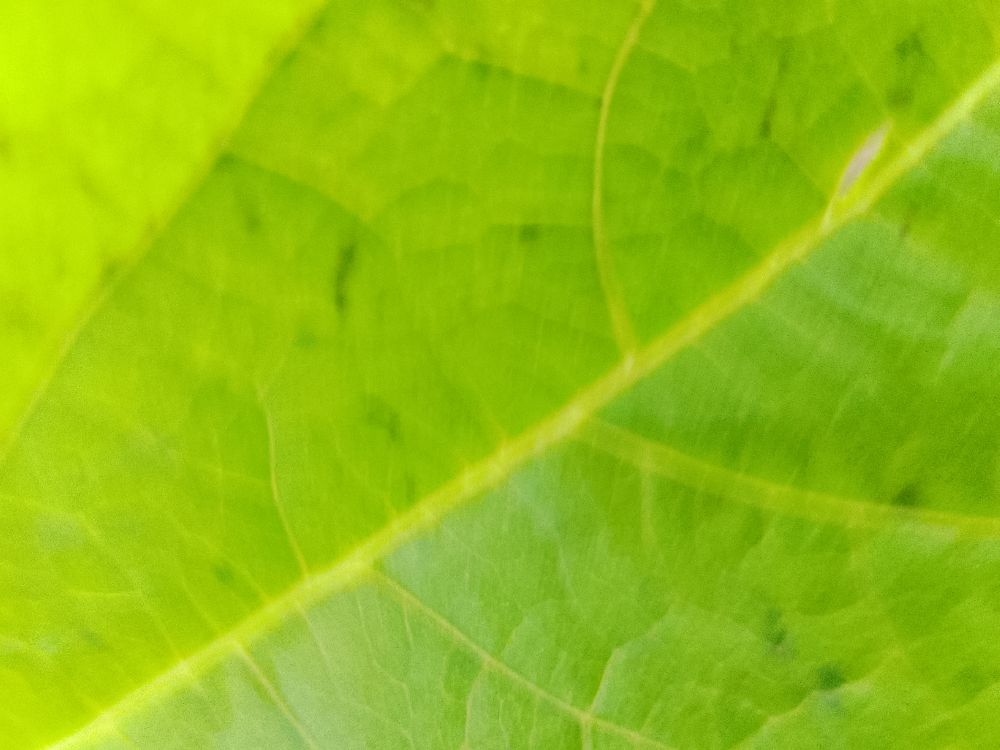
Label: healthy